Nelly Brennan

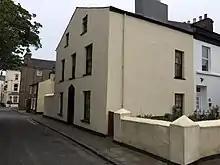
The former home of Nelly Brennan, Wesley Terrace, Douglas Isle of Man.

The latter part of the 1830s saw the opening of a dispensary in Douglas situated in what is today Strand Street. In turn a hospital was added and despite her illiteracy, Nelly Brennan was appointed its first matron. She was employed with an annual salary of £30 per year in addition to which she received a house with a gas and coal allowance. Due to her devotion to the job she suffered a breakdown after 18 months and was compelled to resign.